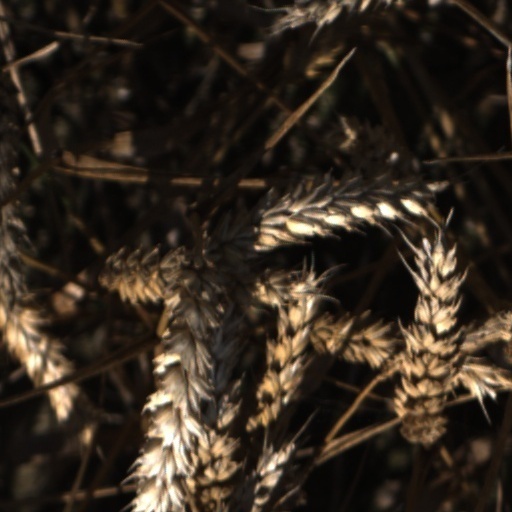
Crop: wheat